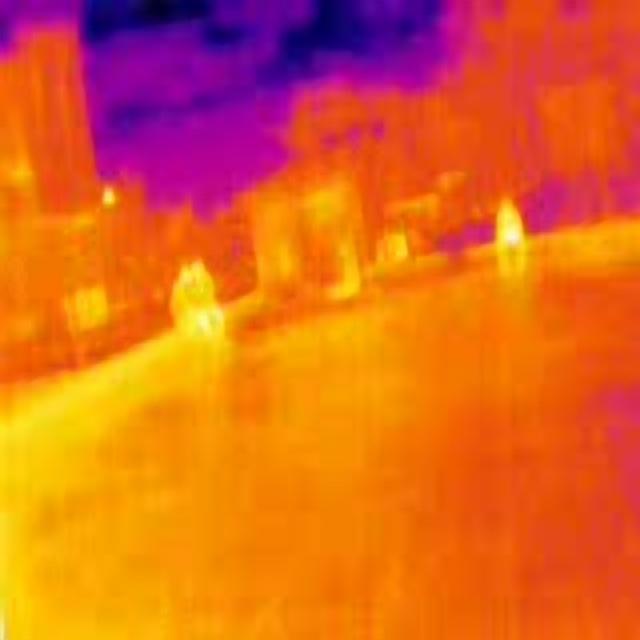
Detected objects:
label: person
label: person
label: person